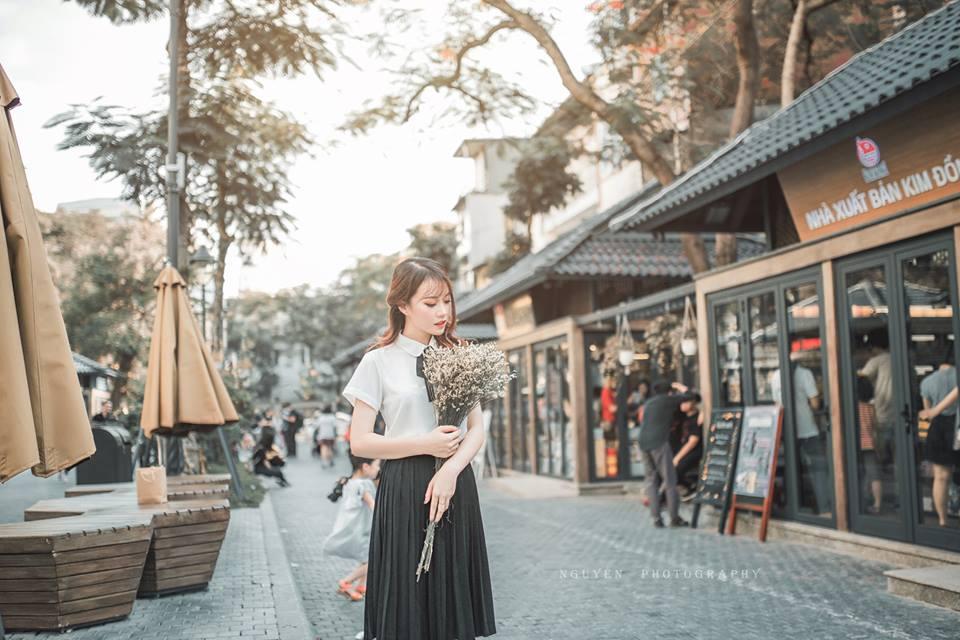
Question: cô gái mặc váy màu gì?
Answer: váy màu đen